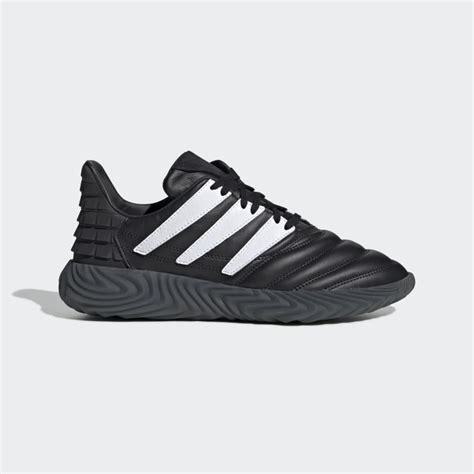
Brand: Adidas
Model: Sobakov